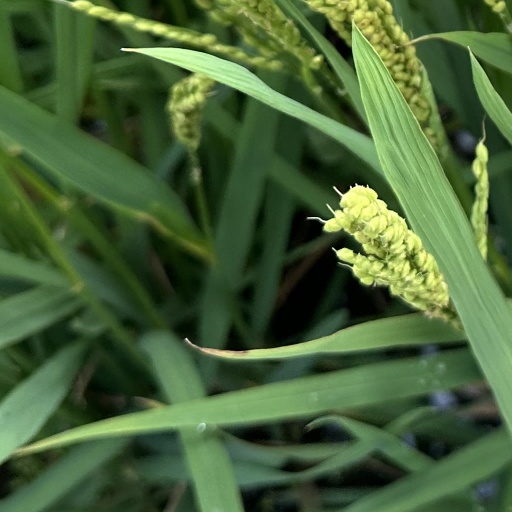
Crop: rice